Demographic transition

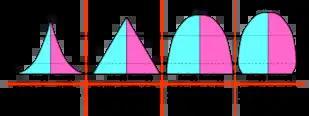
One such visualization of this effect may be approximated by these hypothetical population pyramids.

The decline in death rate and birth rate that occurs during the demographic transition may transform the age structure. When the death rate declines during the second stage of the transition, the result is primarily an increase in the younger population. This is because when the death rate is high (stage one), the infant mortality rate is very high, often above 200 deaths per 1000 children born. As the death rate falls or improves, this may lead to a lower infant mortality rate and increased child survival.